Sky position (RA, Dec in degrees): 210.06, 8.967
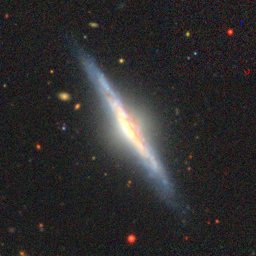
Galaxy morphology: Edge-on Galaxies with Bulge